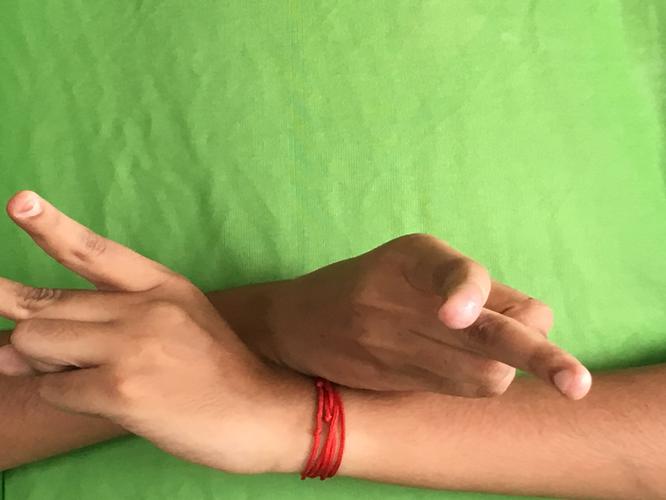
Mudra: Kartariswastika
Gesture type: double_hand